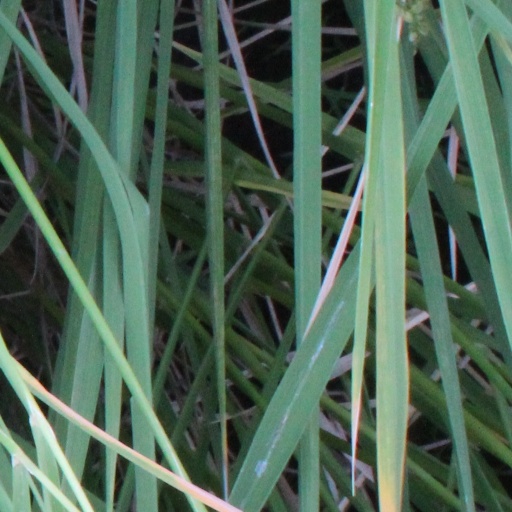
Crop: rice